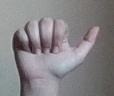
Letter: dhad